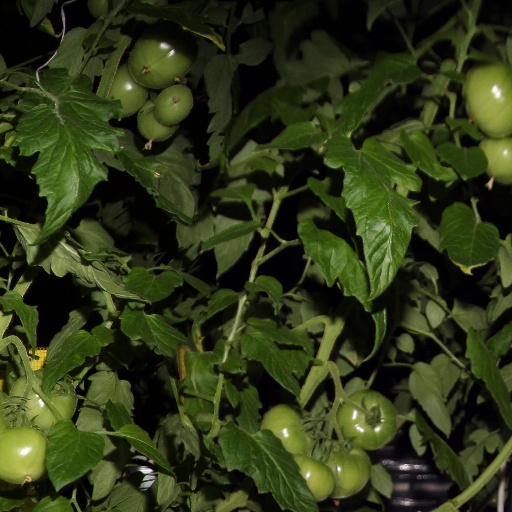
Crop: tomato